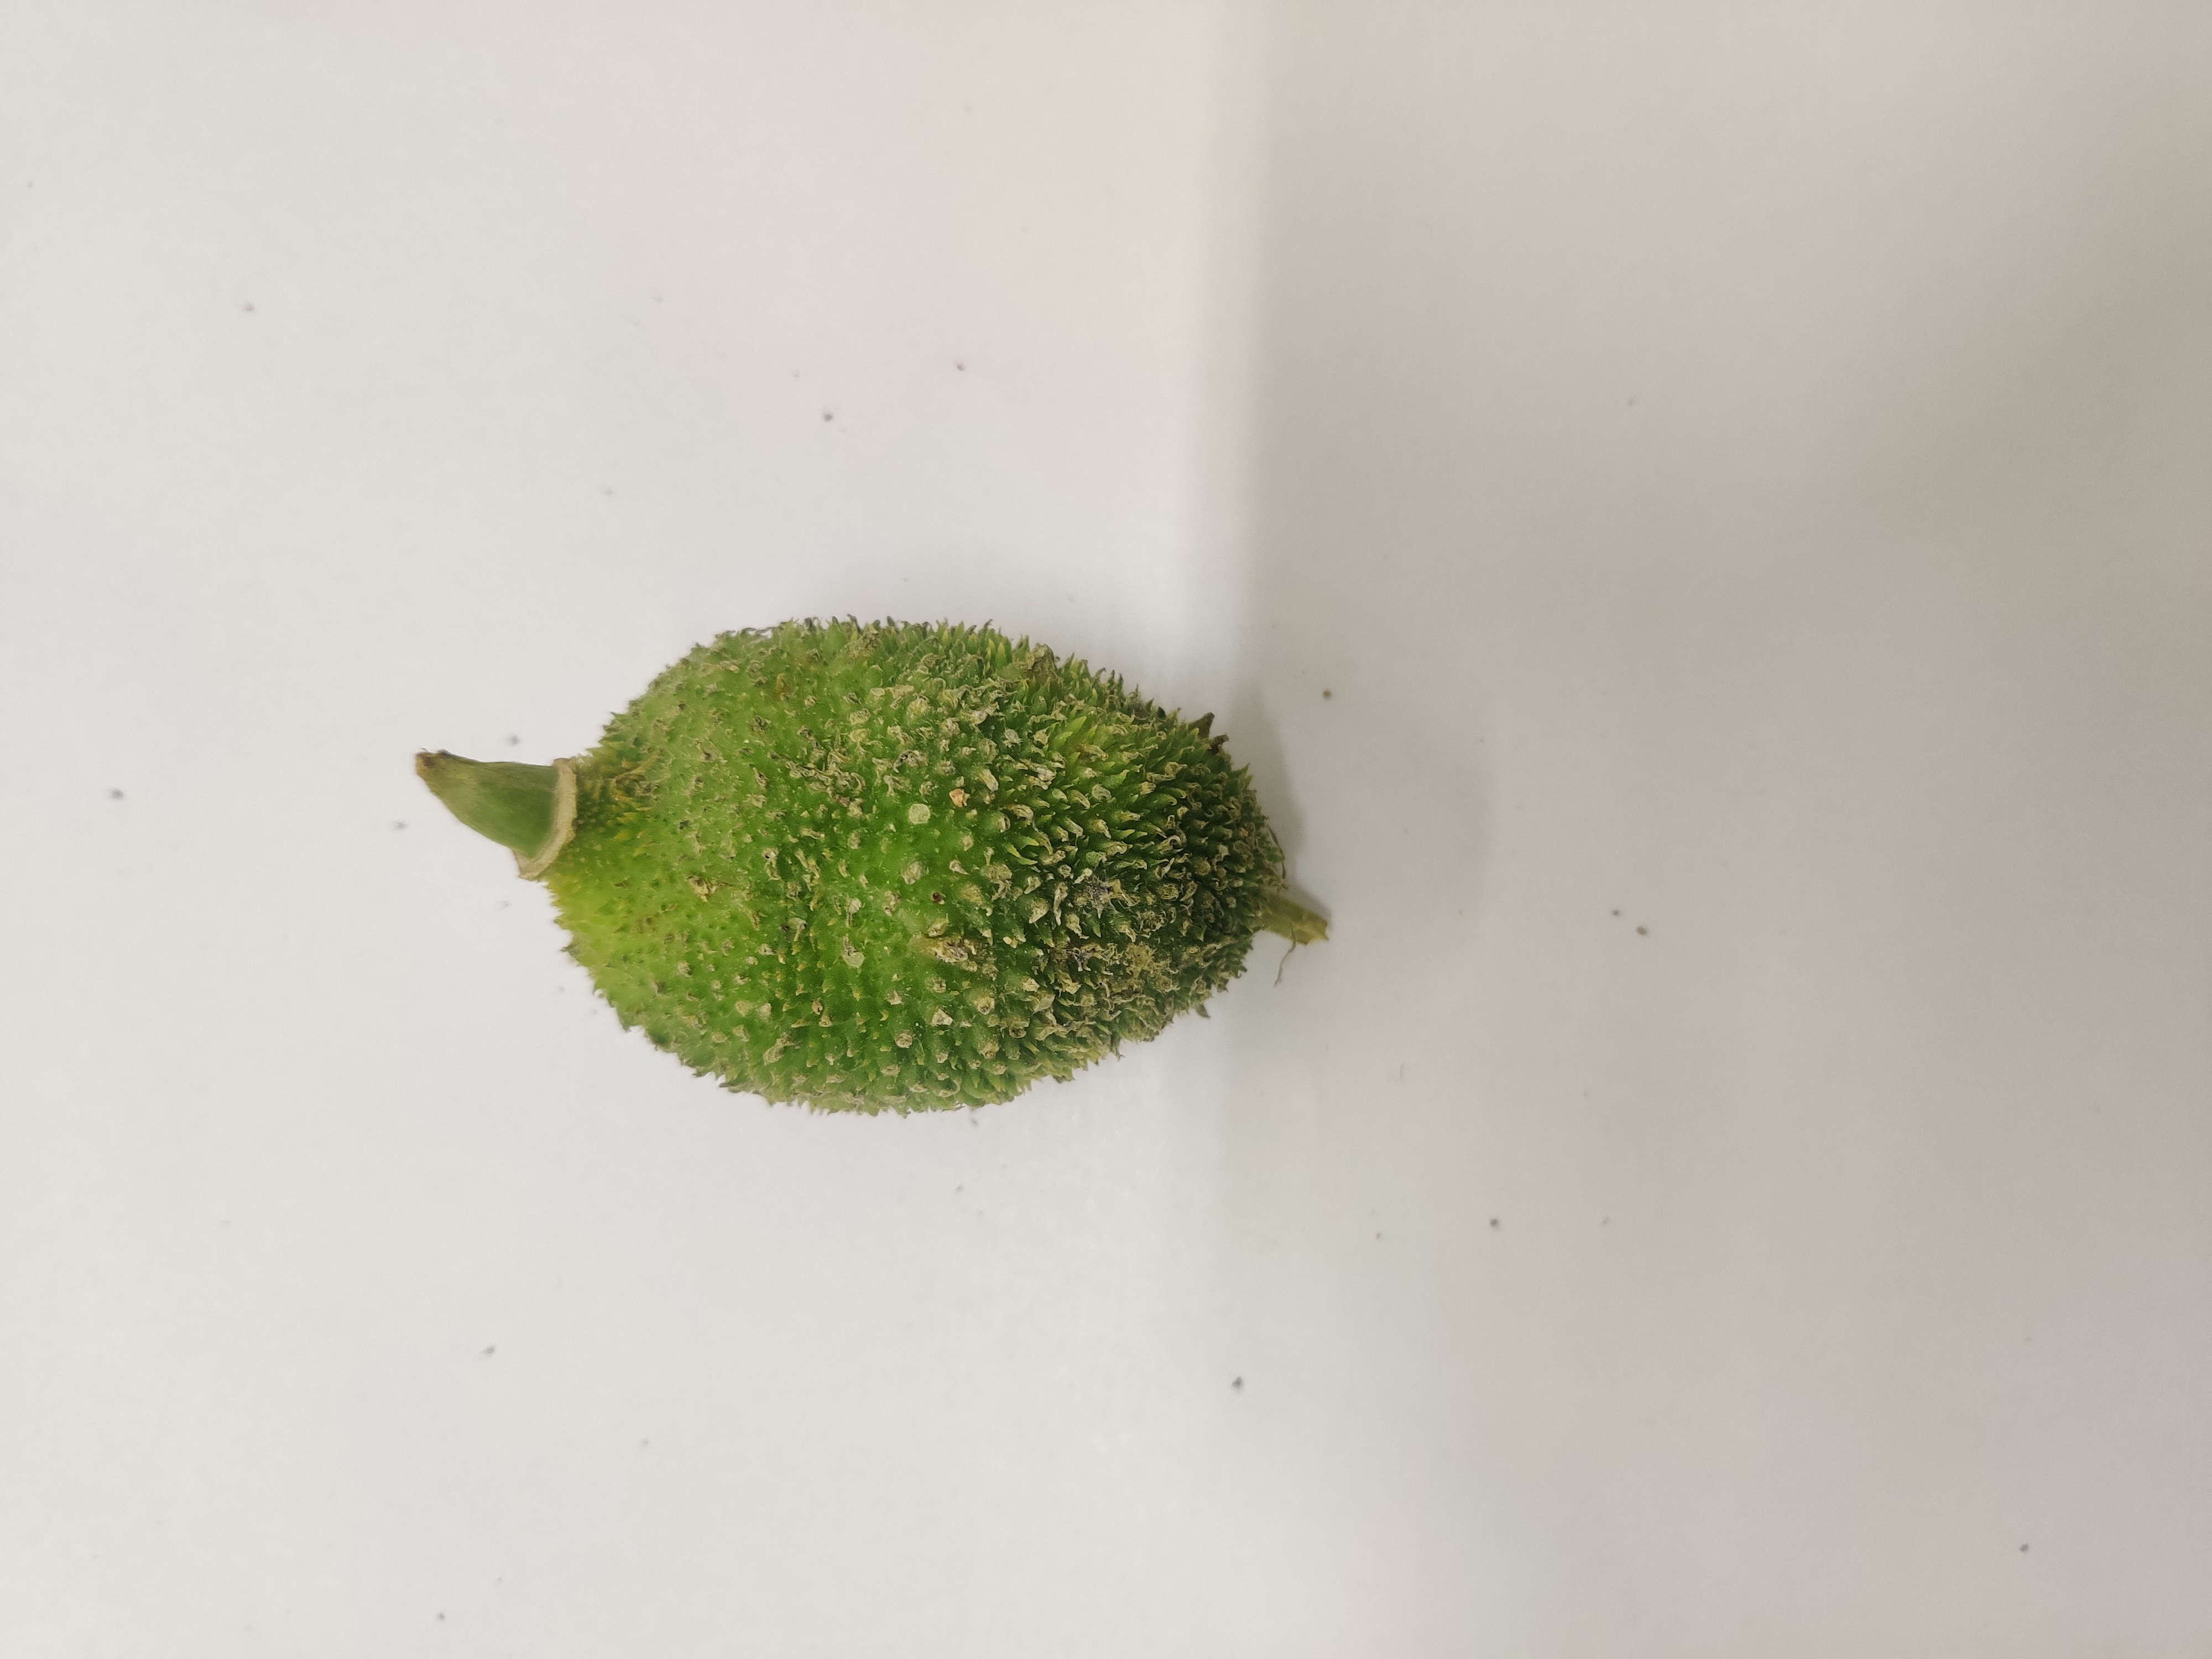
Crop: Spiny Gourd
Condition: Severely Damaged